Swapnil Joshi

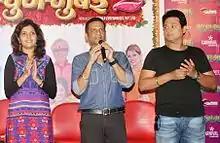
Joshi with Satish Rajwade (center) and Mukta Barve at MPM 2 trailer launch

In 2010, he played the lead role of a boy from Pune in the hit, romantic film "Mumbai-Pune-Mumbai" opposite Mukta Barve. His chemistry with Barve in the film was compared to that of Shah Rukh Khan and Kajol. He also played the lead role of Yash Kumar in the Hindi film "The Life Zindagi" in 2011.